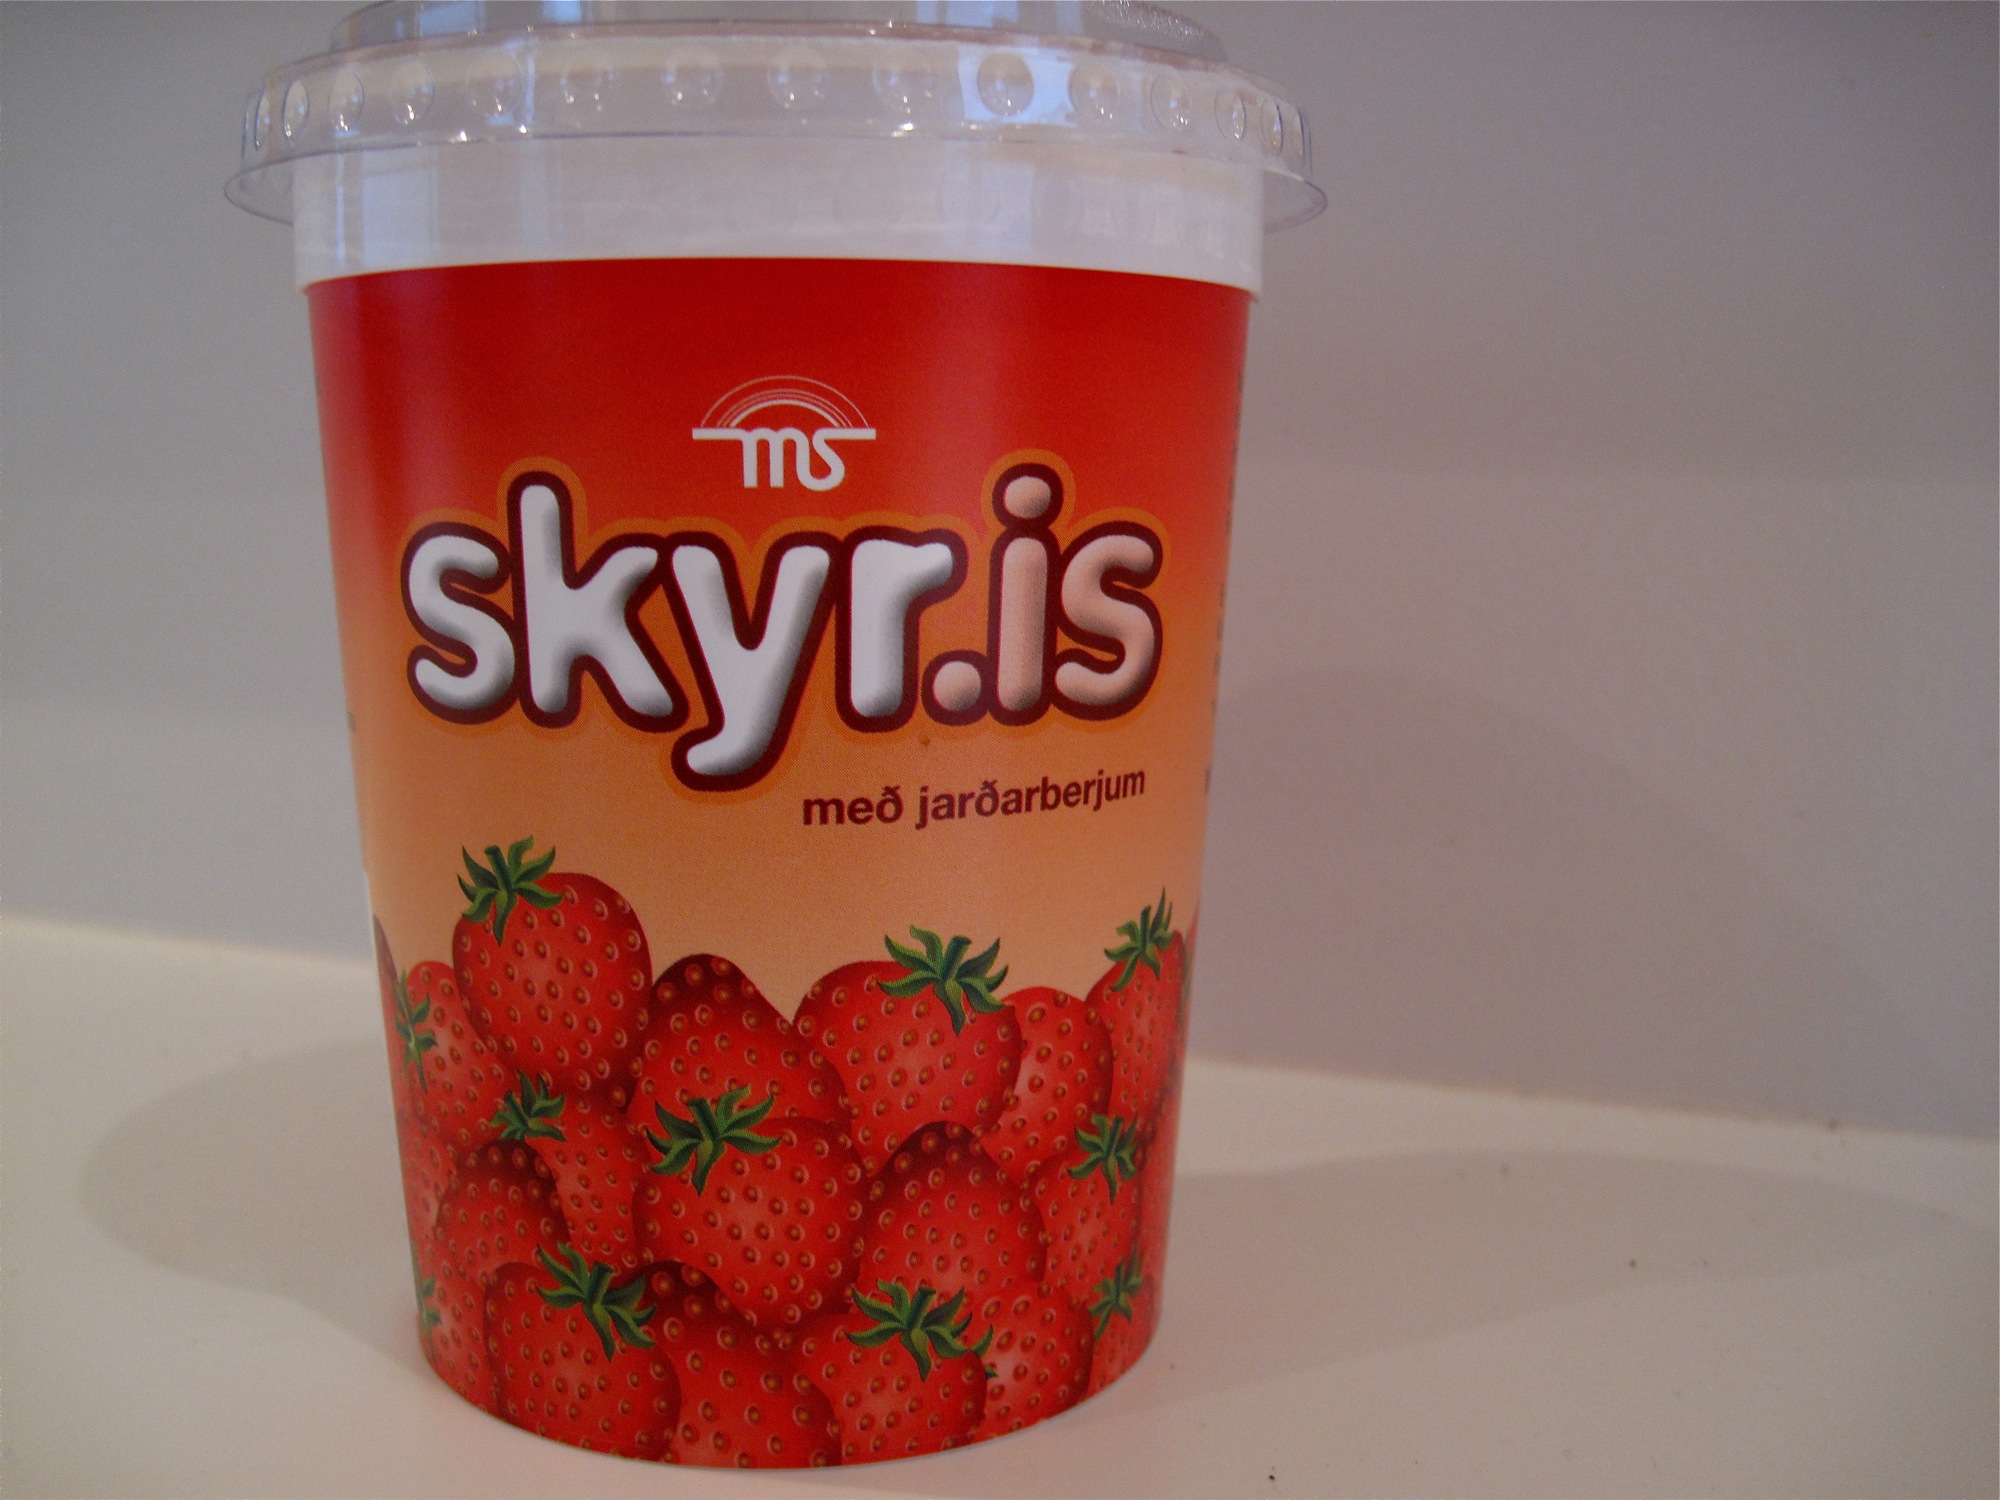
plant, fruit, food, produce, drink, iceland, breakfast, strawberry, smoothie, juice, strawberries